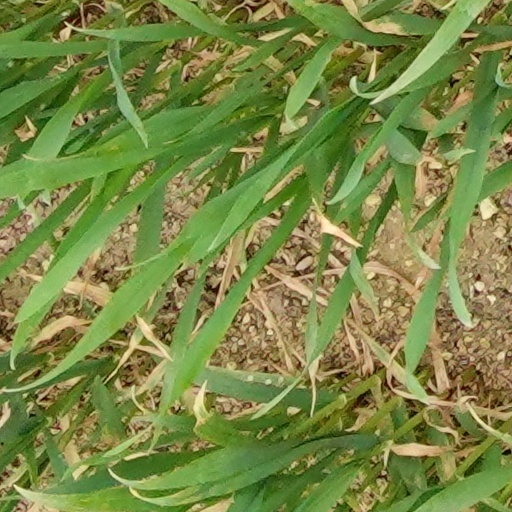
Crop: wheat